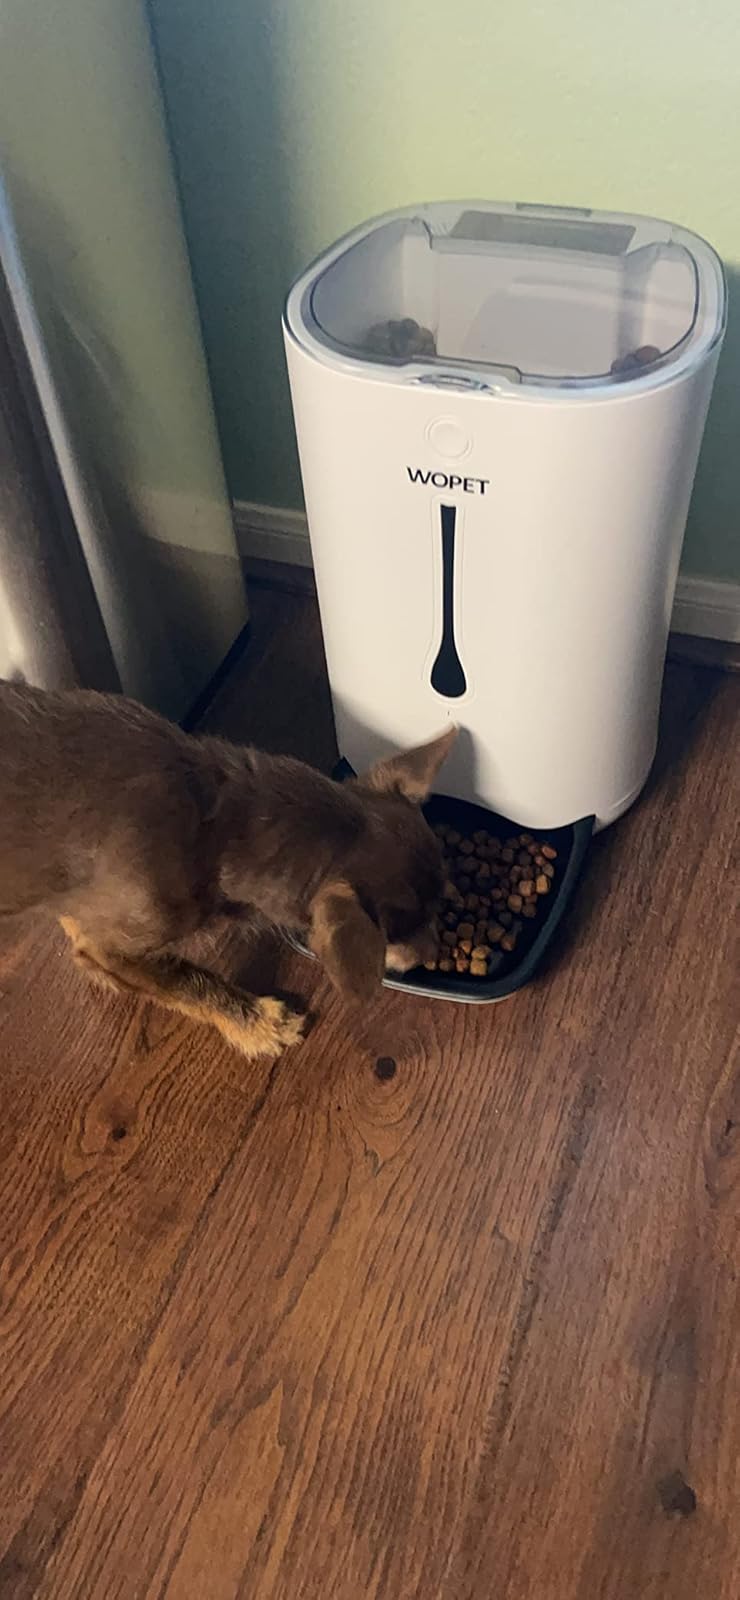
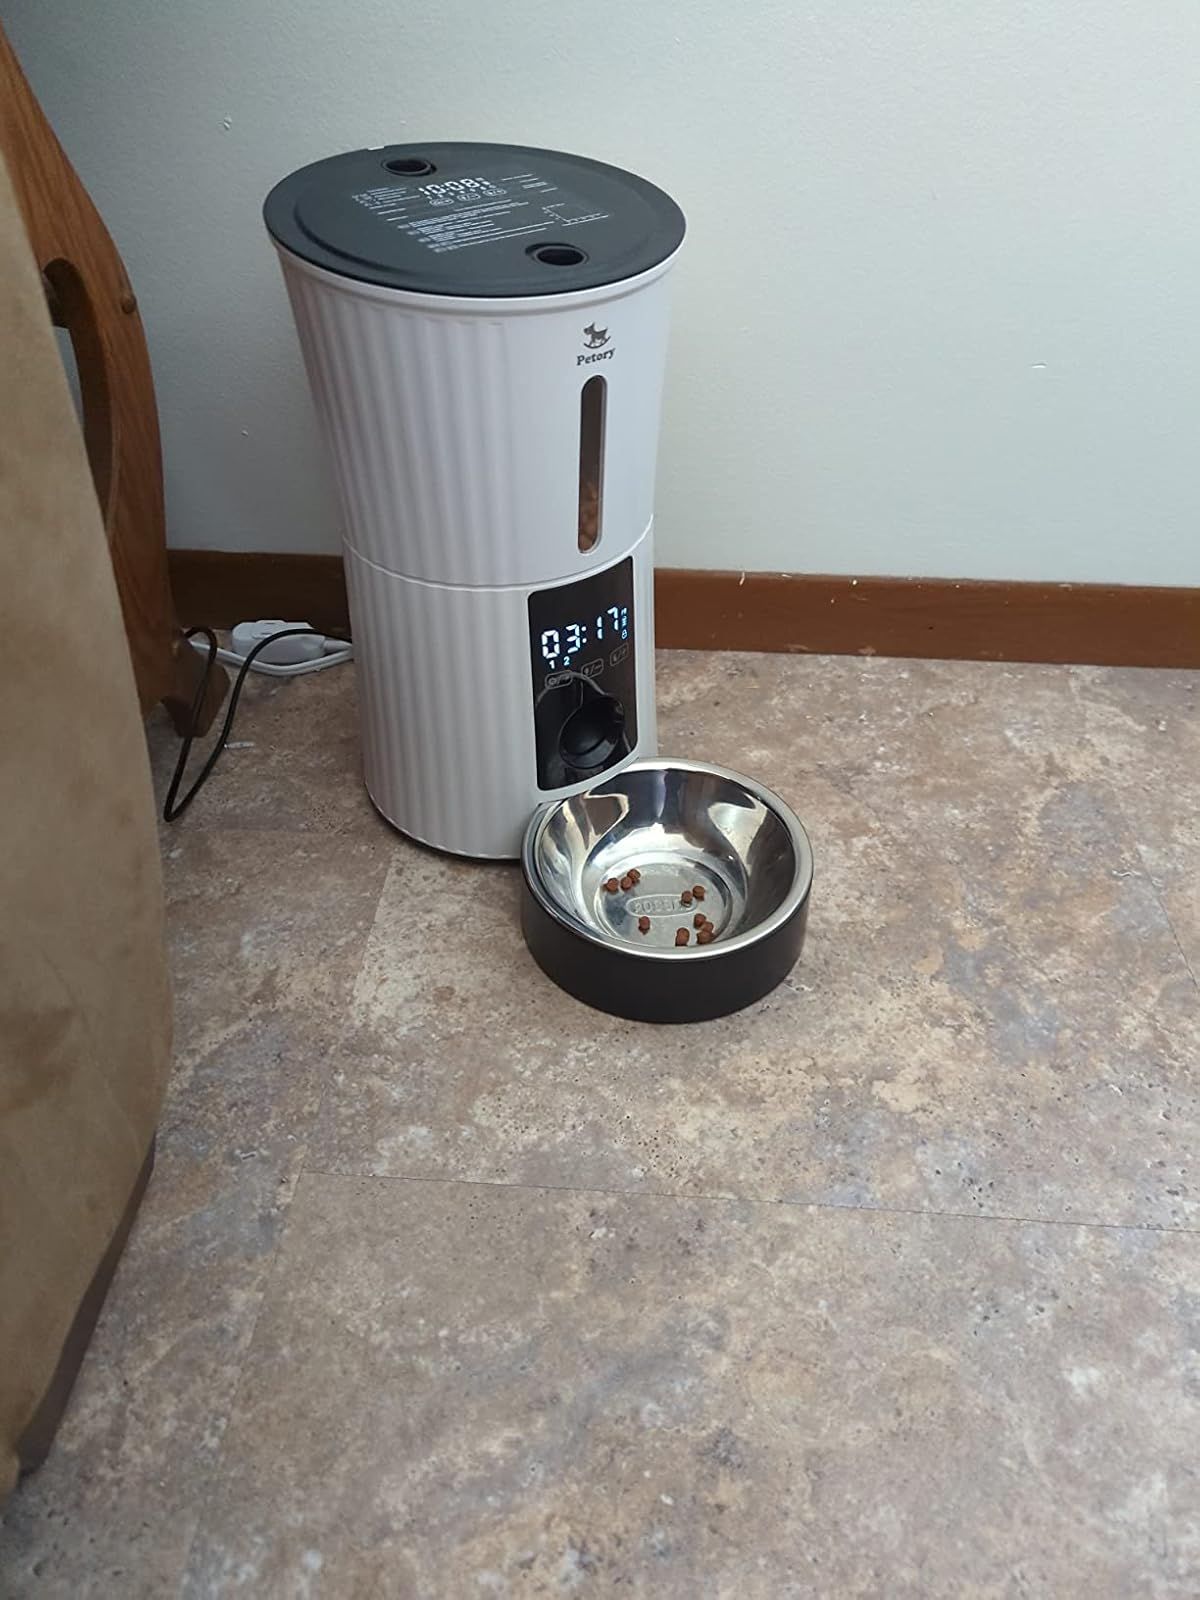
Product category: items_feeder
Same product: no